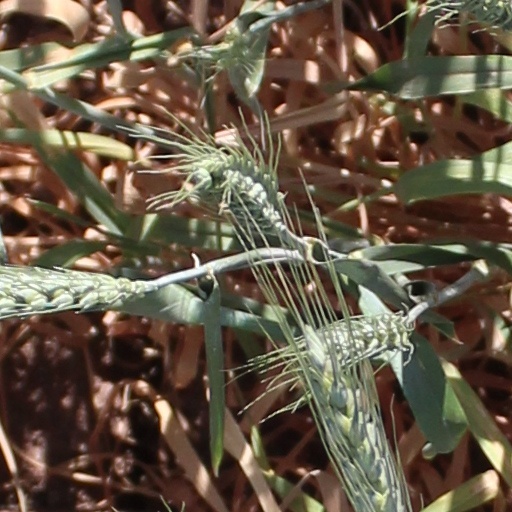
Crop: wheat